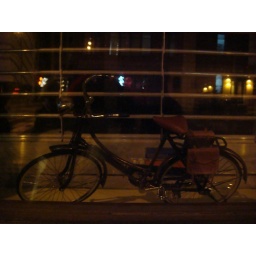
lil' bike in the window